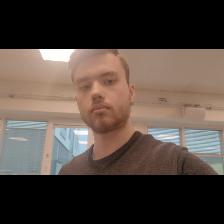
Label: Human